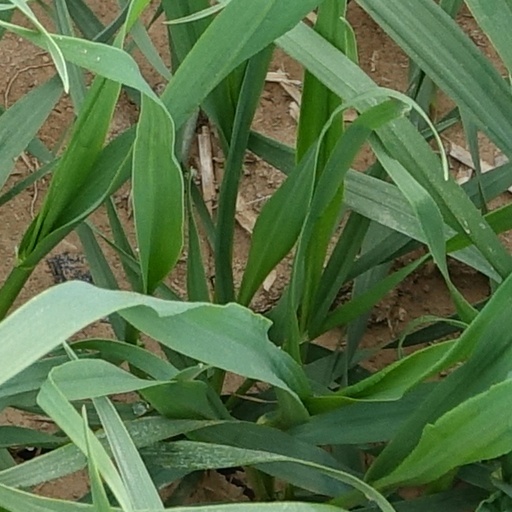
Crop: wheat